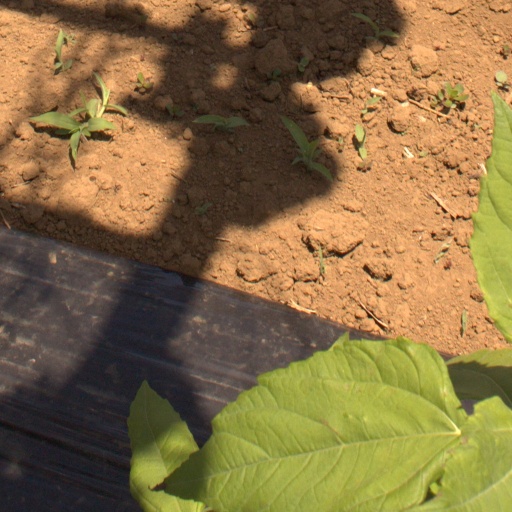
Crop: Jerusalem artichoke